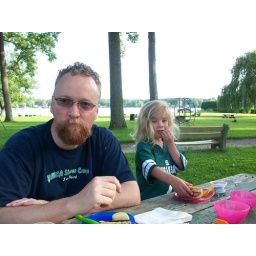
Taken on the new bike bath around Clark Lake.